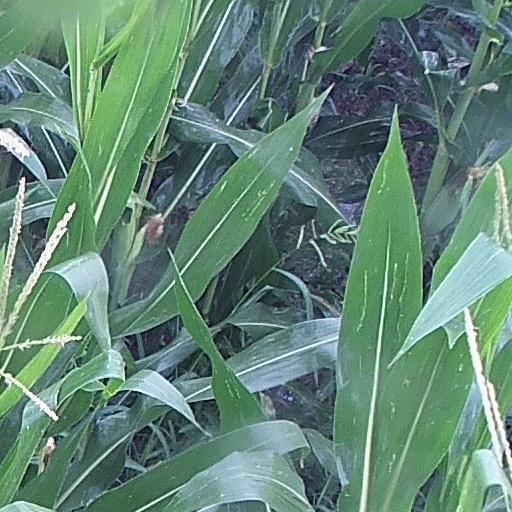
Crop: maize; corn